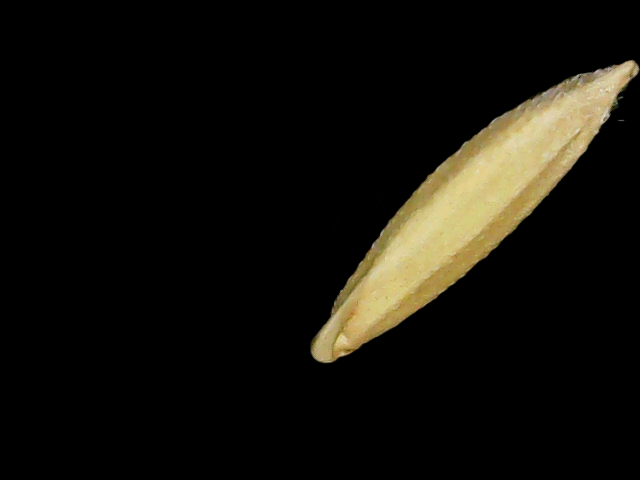
Rice variety: Binadhan26